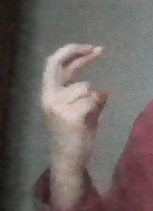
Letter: zay